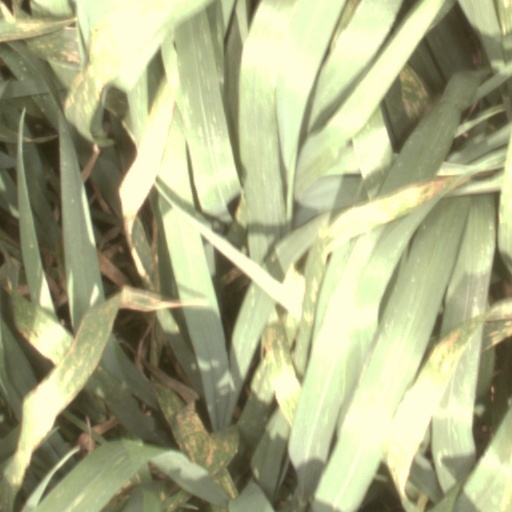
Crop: wheat